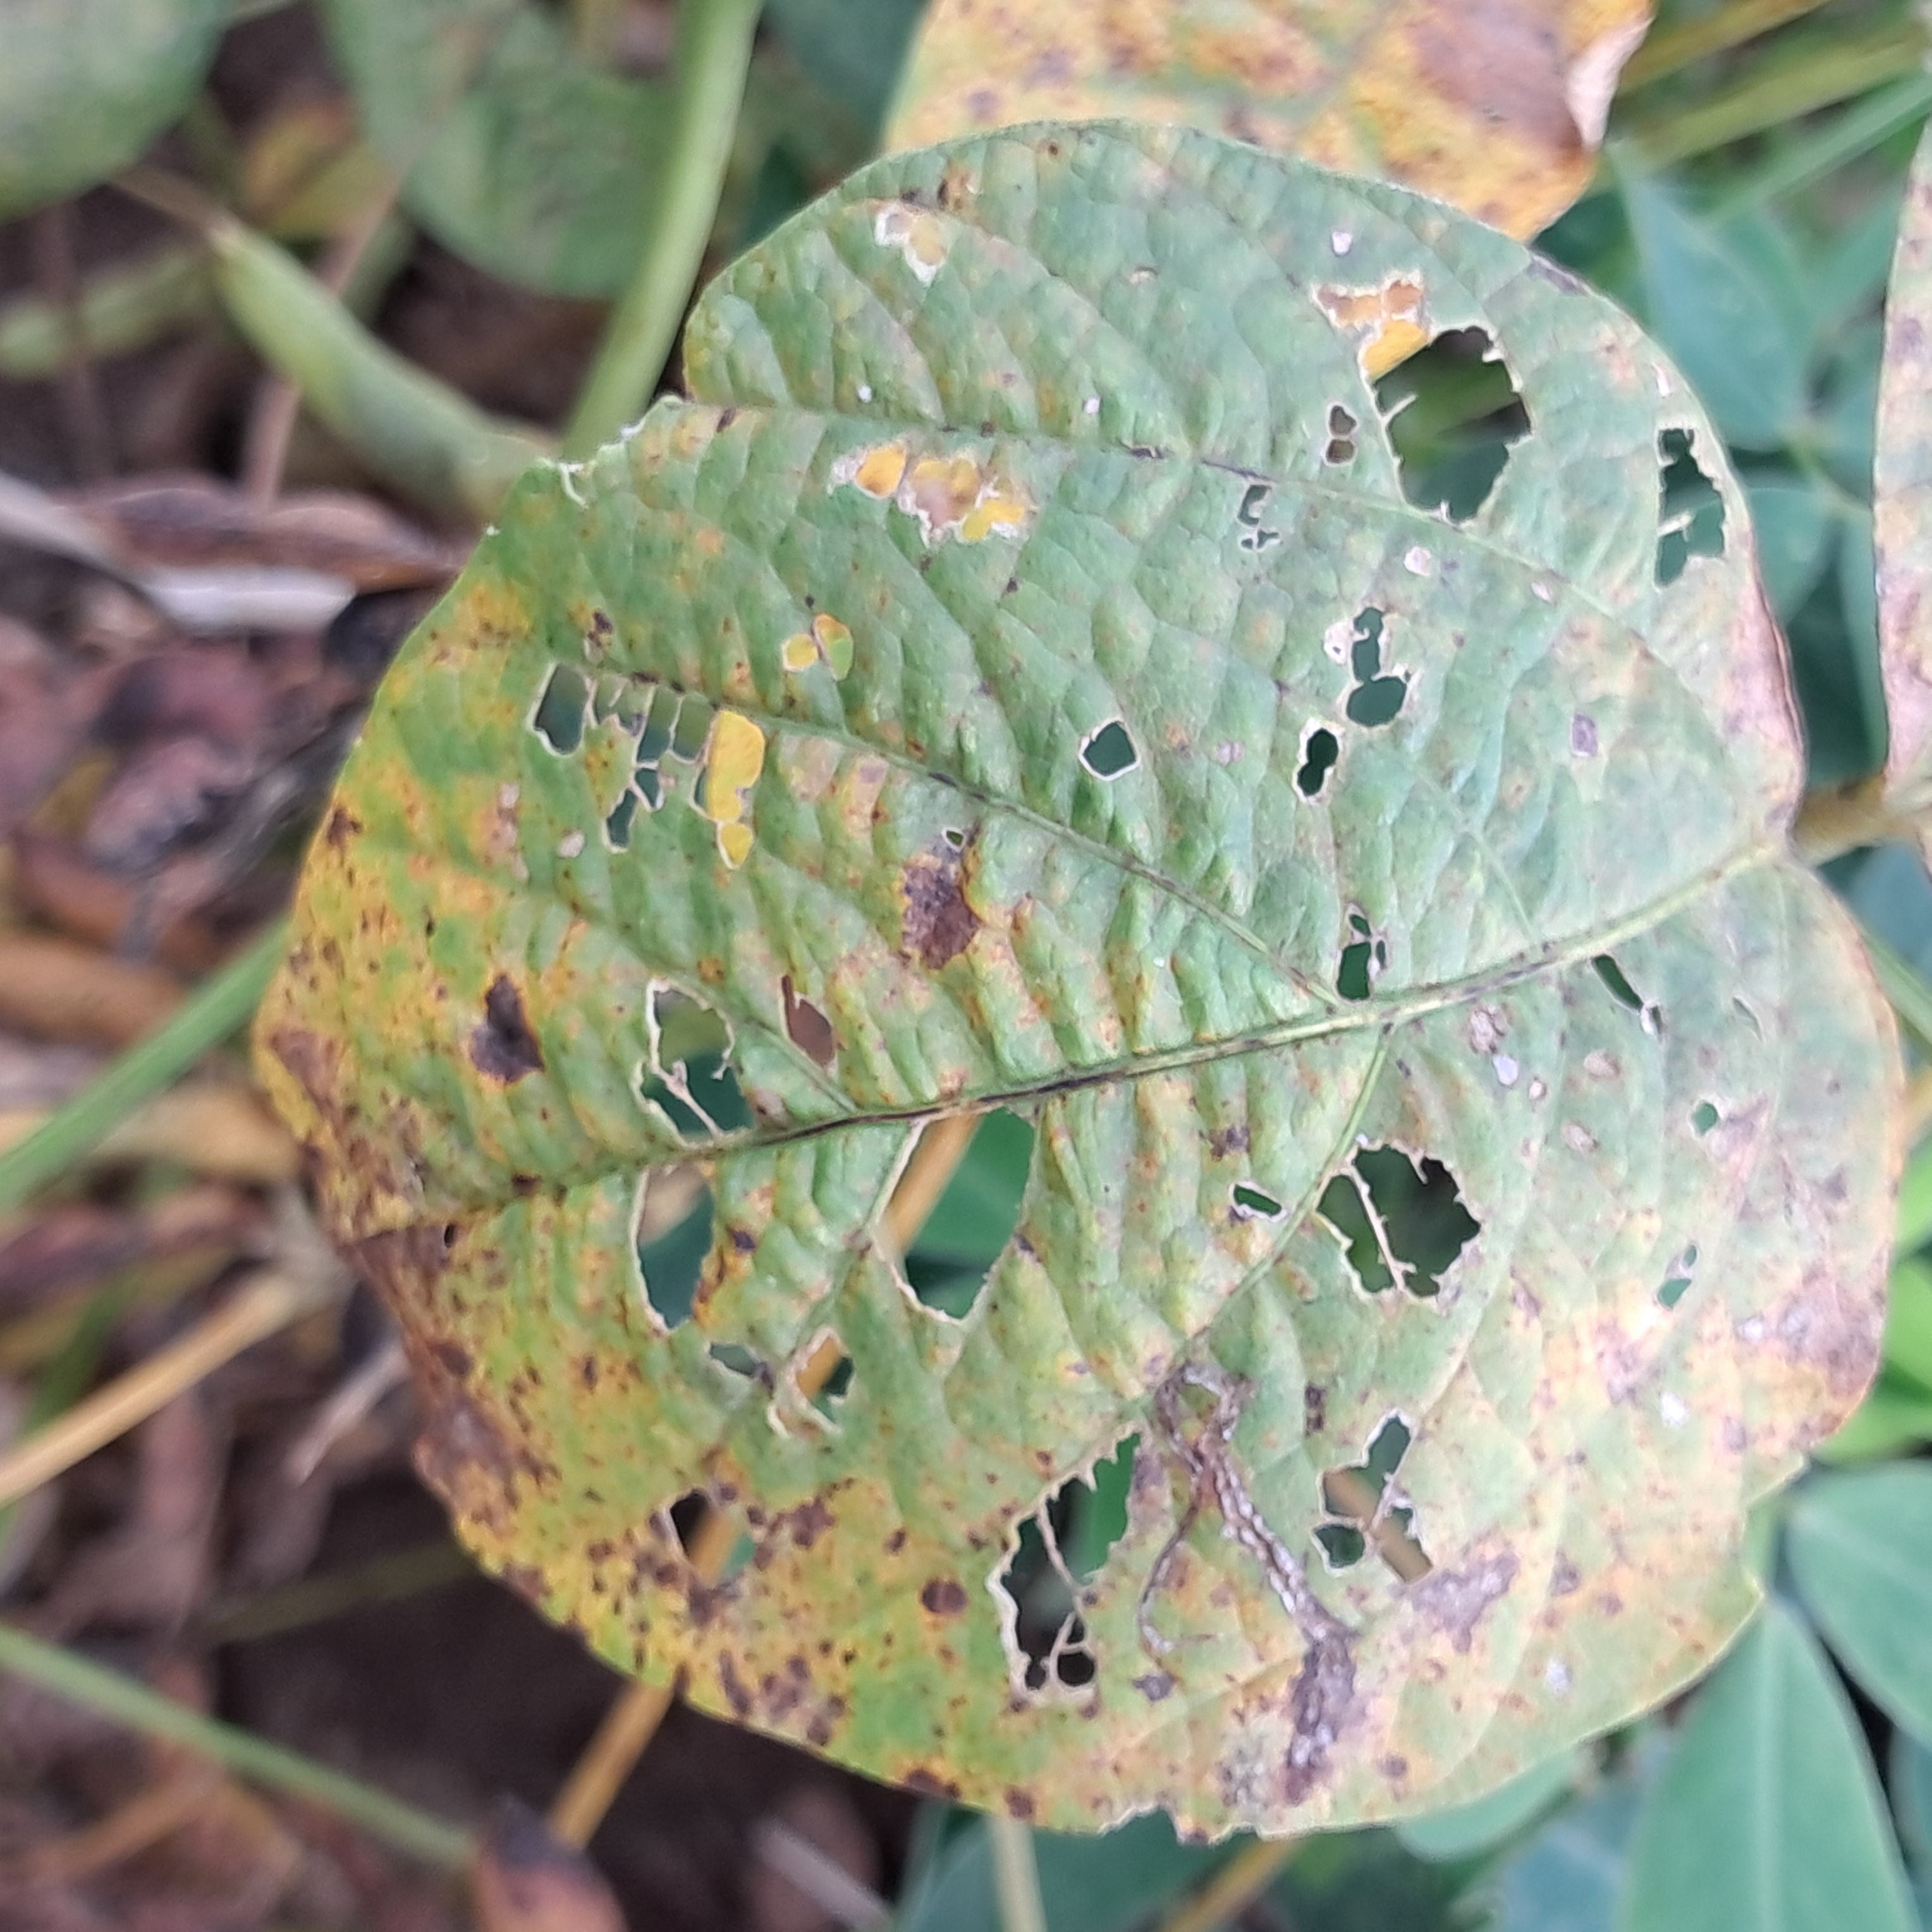
Label: Rust